The Painting

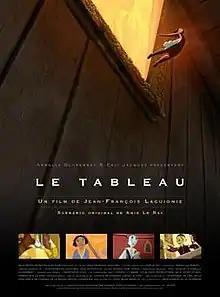
Film poster

The Painting is a 2011 French animated film directed by Jean-François Laguionie.